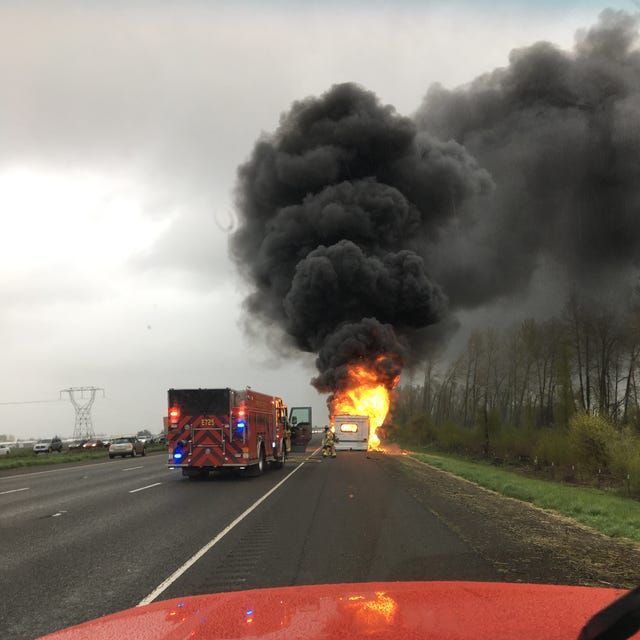
Label: urban_fire